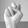
ASL letter: N